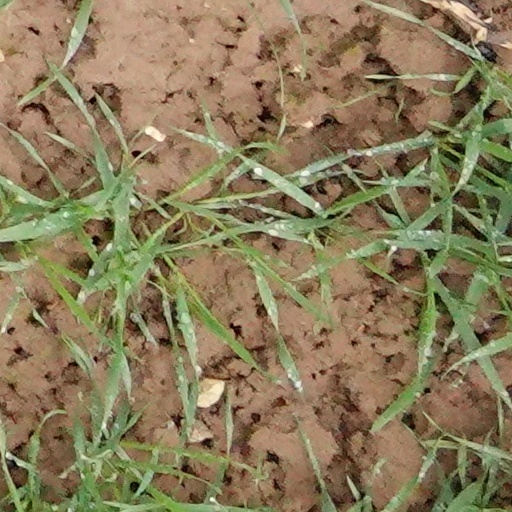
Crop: wheat